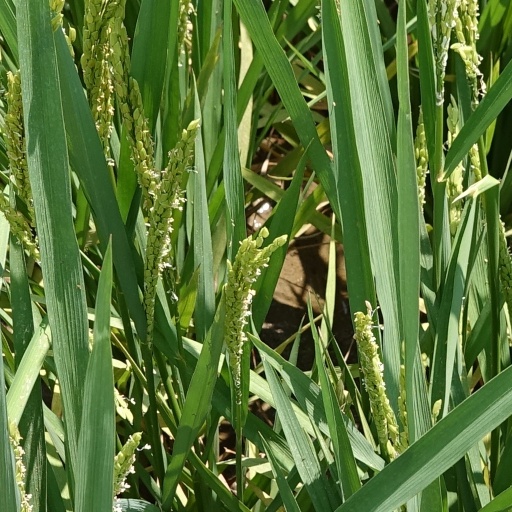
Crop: rice